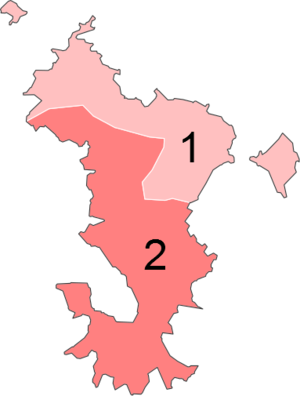
Résultats des élections législatives de Mayotte en 2012
Les élections législatives françaises de 2012 se déroulent les 10 et 17 juin 2012. Dans le département de Mayotte, deux députés sont à élire dans le cadre de deux circonscriptions, soit une de plus que lors des législatures précédentes, en raison du redécoupage électoral.